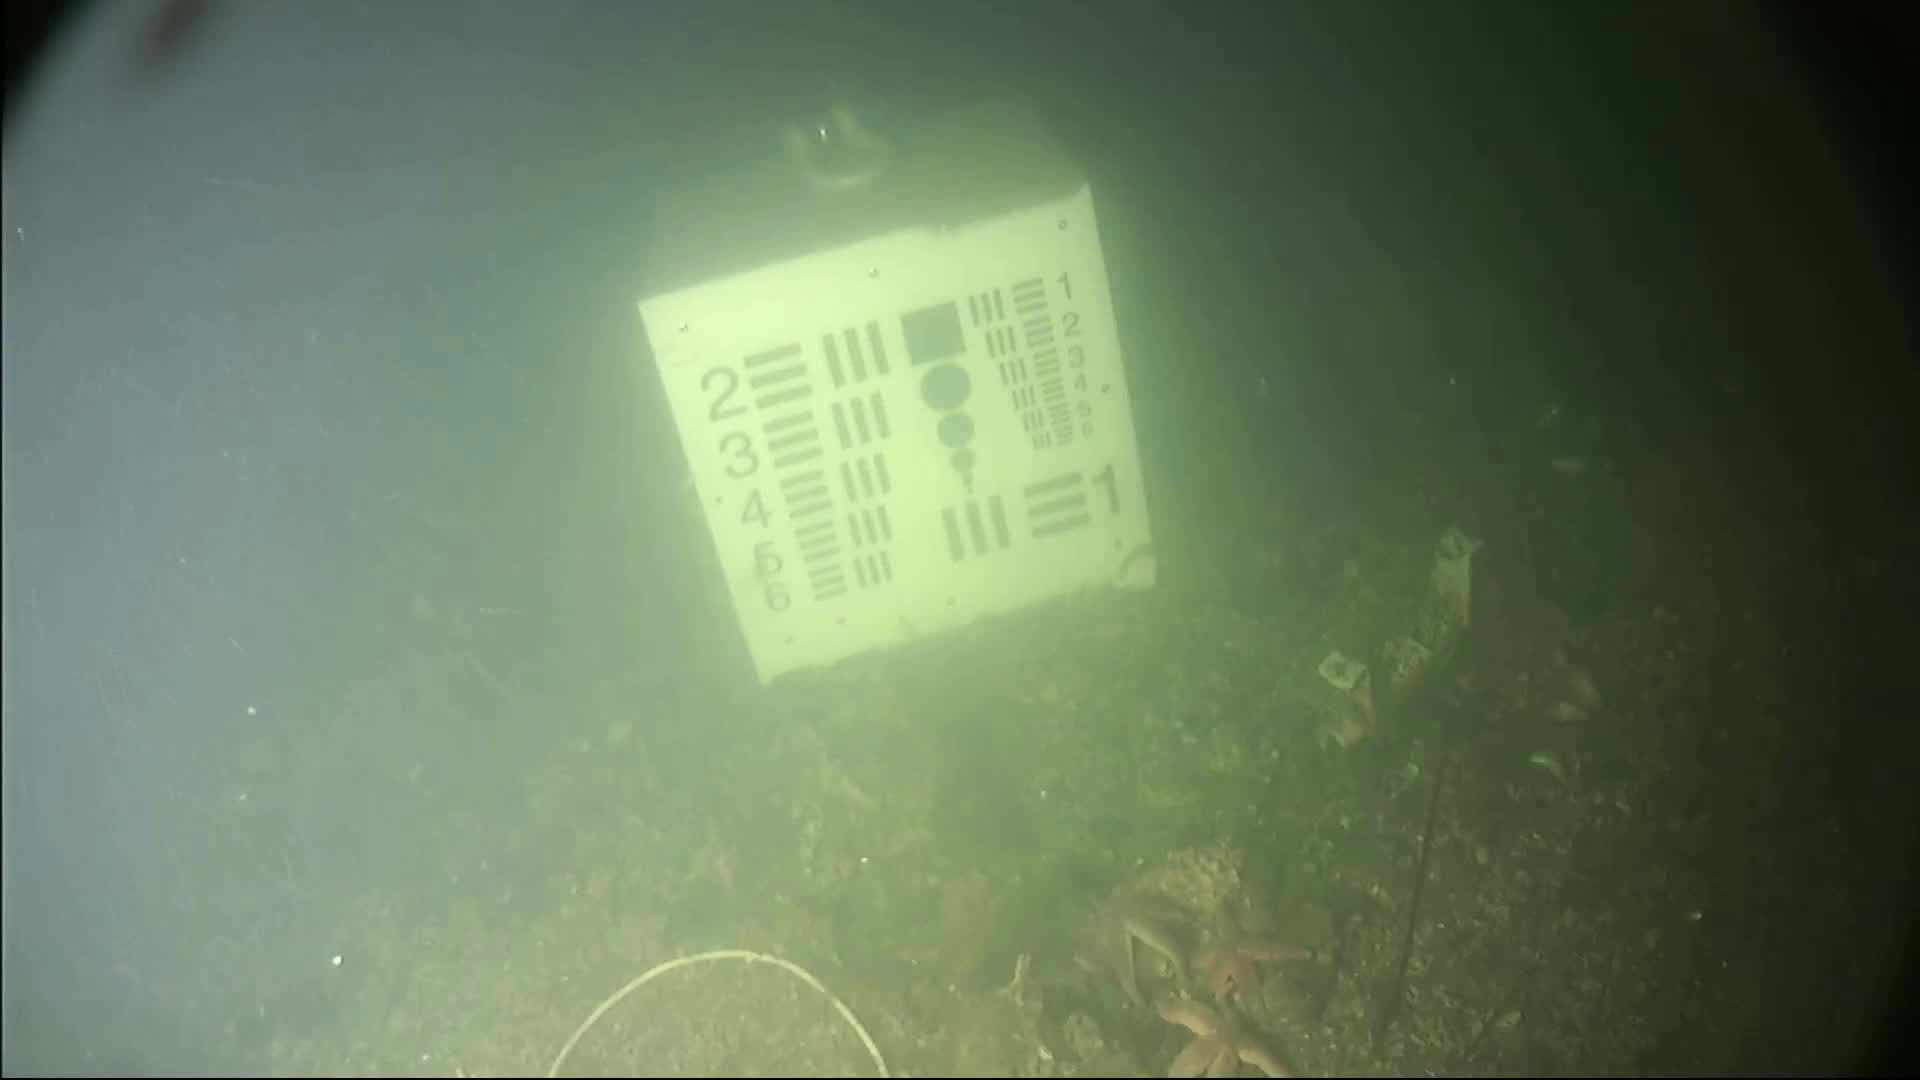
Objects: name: starfish